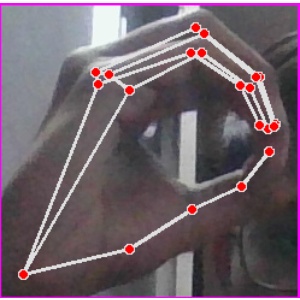
अक्षर: ठ